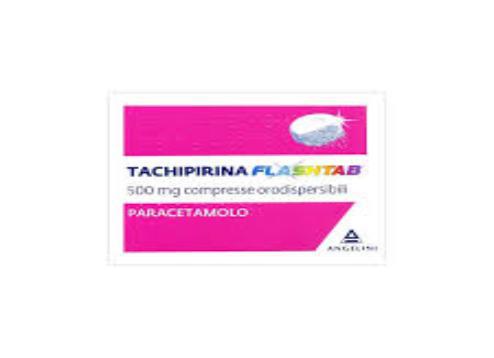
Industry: Medical